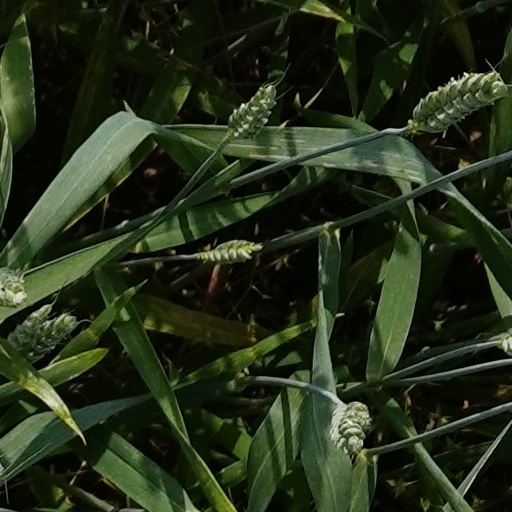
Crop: wheat